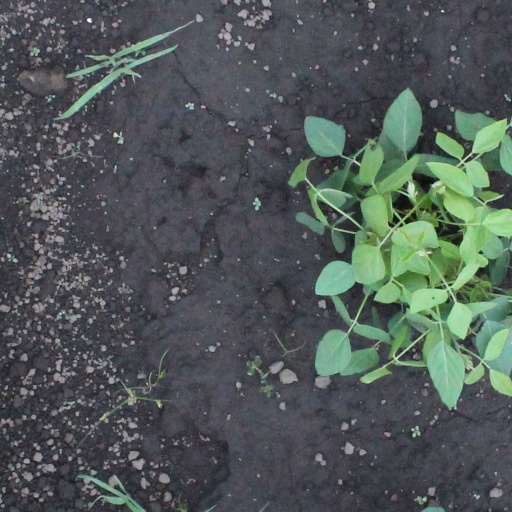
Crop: soybean